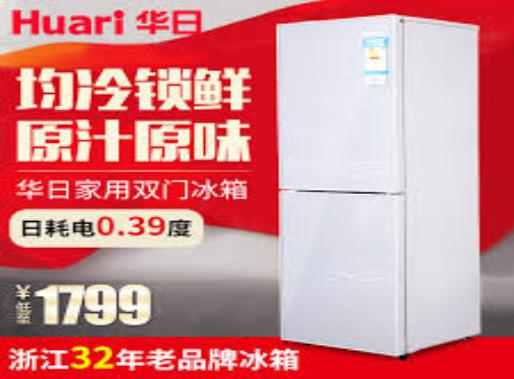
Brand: huari appliance
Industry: Electronic